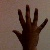
The image shows a hand gesture representing the number 5 in Indian Sign Language.